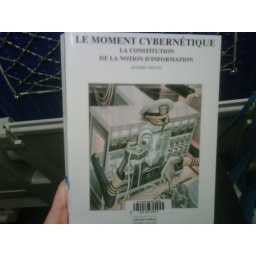
Reading this pretty book in the train